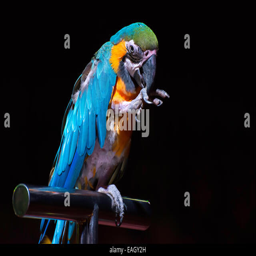
blue parrot in the circus